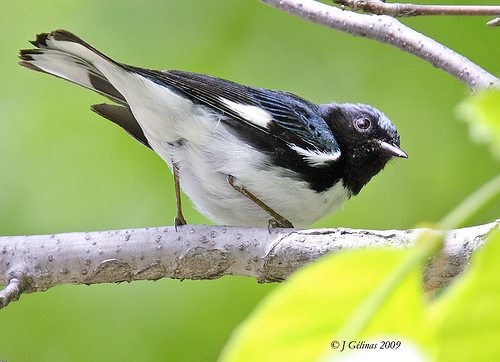
this bird has a white abdomen and belly, with a black neck, crown, nape, and wing.
the bird has a black head and white belly with black body and white inner rectrices.
this bird has a black crown, a white breast, and a white abdomen
this bird has a white belly and breast with a black wing and white secondaries.
this bird has black and white feathers, with black ones covering his small head centered with a flat, short beak.
this bird has wings that are black and has a white belly
this is a bird with longer legs and made up of black blue and mostly white colors.
a small bird that has white feathers and a black head.
this particular bird has a belly that is white with black spots
this bird has black colored feathers, with a white under belly and a black beak.
Species: Black Throated Blue Warbler